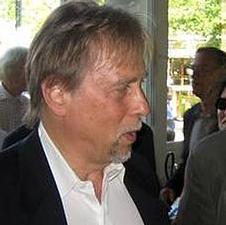
Age: 63